Indosinosuchus

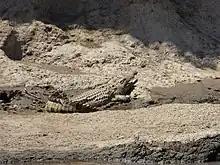
During droughts nile crocodiles are known to congregate in the muddy remains of waterbodies

The discovery of 10 "Indosinosuchus" specimen at Phu Noi, which cover different ages from juvenile to full mature, raises the question how the animals of that particular assemblage died. The material is not complete enough to indicate conditions similar to those that preserved the thalattosuchians of Holzmaden, which are known in their entirety thanks to the anoxic preservational environment. Limited transport and scavenging following their death would account for the partial but not full disarticulation of the bones. One specimen in particular, a nearly complete and still articulated vertebral column, could have been preserved when the bloated corpse of the animal floated on the water surface and lost its head, before undergoing rapid burial of the remaining body. Another hypothesis proposes that rather than rapid burial, it was the drying out of the carcass that caused its preservation. This is supported by marks left from the activity of dermestid beetles on some of the fossils, which would only be active in the dry season and require at least 8 weeks of dry conditions for their larvae to fully develop. Martin and colleagues suggest that the Phu Noi "Indosinosuchus" specimen congregated in a body of water during a major drought, something still seen in modern species of crocodilians. An ongoing drought could have depleted resources to the point that at least some of the now trapped teleosaurs died, eventually preserving them when their surroundings dried up entirely and allowing scavenging arthropods to access the carcasses. Alternatively, the animals may have died in a flash flood, their decomposition beginning while the waters were still receding but eventually leaving the carcasses stranded on dry land.